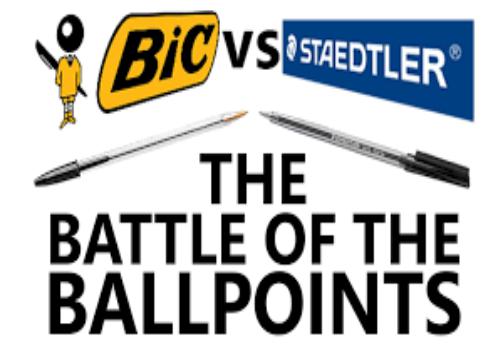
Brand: bic cristal
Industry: Necessities